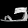
Label: Sandal